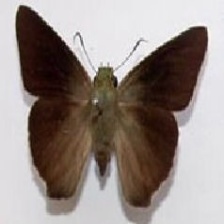
Species: COMMON BANDED AWL